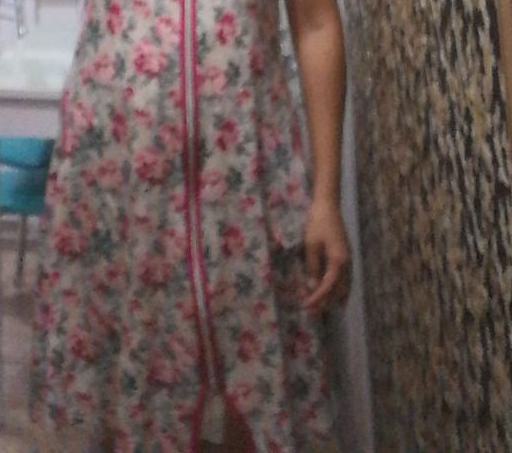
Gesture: no_gesture